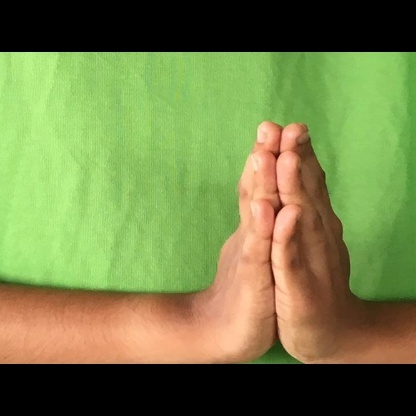
Mudra: Anjali